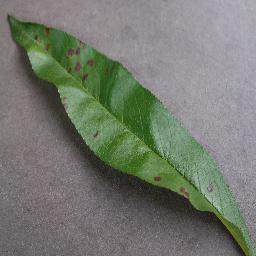
Label: Peach___Bacterial_spot